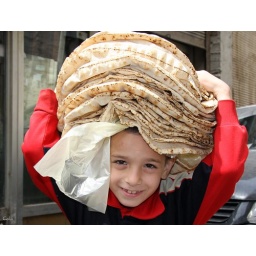
A young boy in Old Damascus, Syria, on his way home with fresh bread!